Baby Buggy Bunny

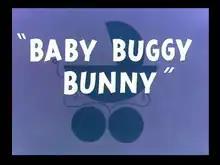

Baby Buggy Bunny is a 1954 Warner Bros. "Merrie Melodies" animated short directed by Chuck Jones and written by Michael Maltese. The cartoon was released on December 18, 1954, and stars Bugs Bunny. The story is about a short gangster named "Babyface" Finster (based on gangster Baby Face Nelson) who, after a clever bank robbery, loses his ill-gotten gains down Bugs' rabbit hole, forcing him to don the disguise of an orphan baby to get it back. The title is a play on the tongue twister "Rubber Baby Buggy Bumpers".